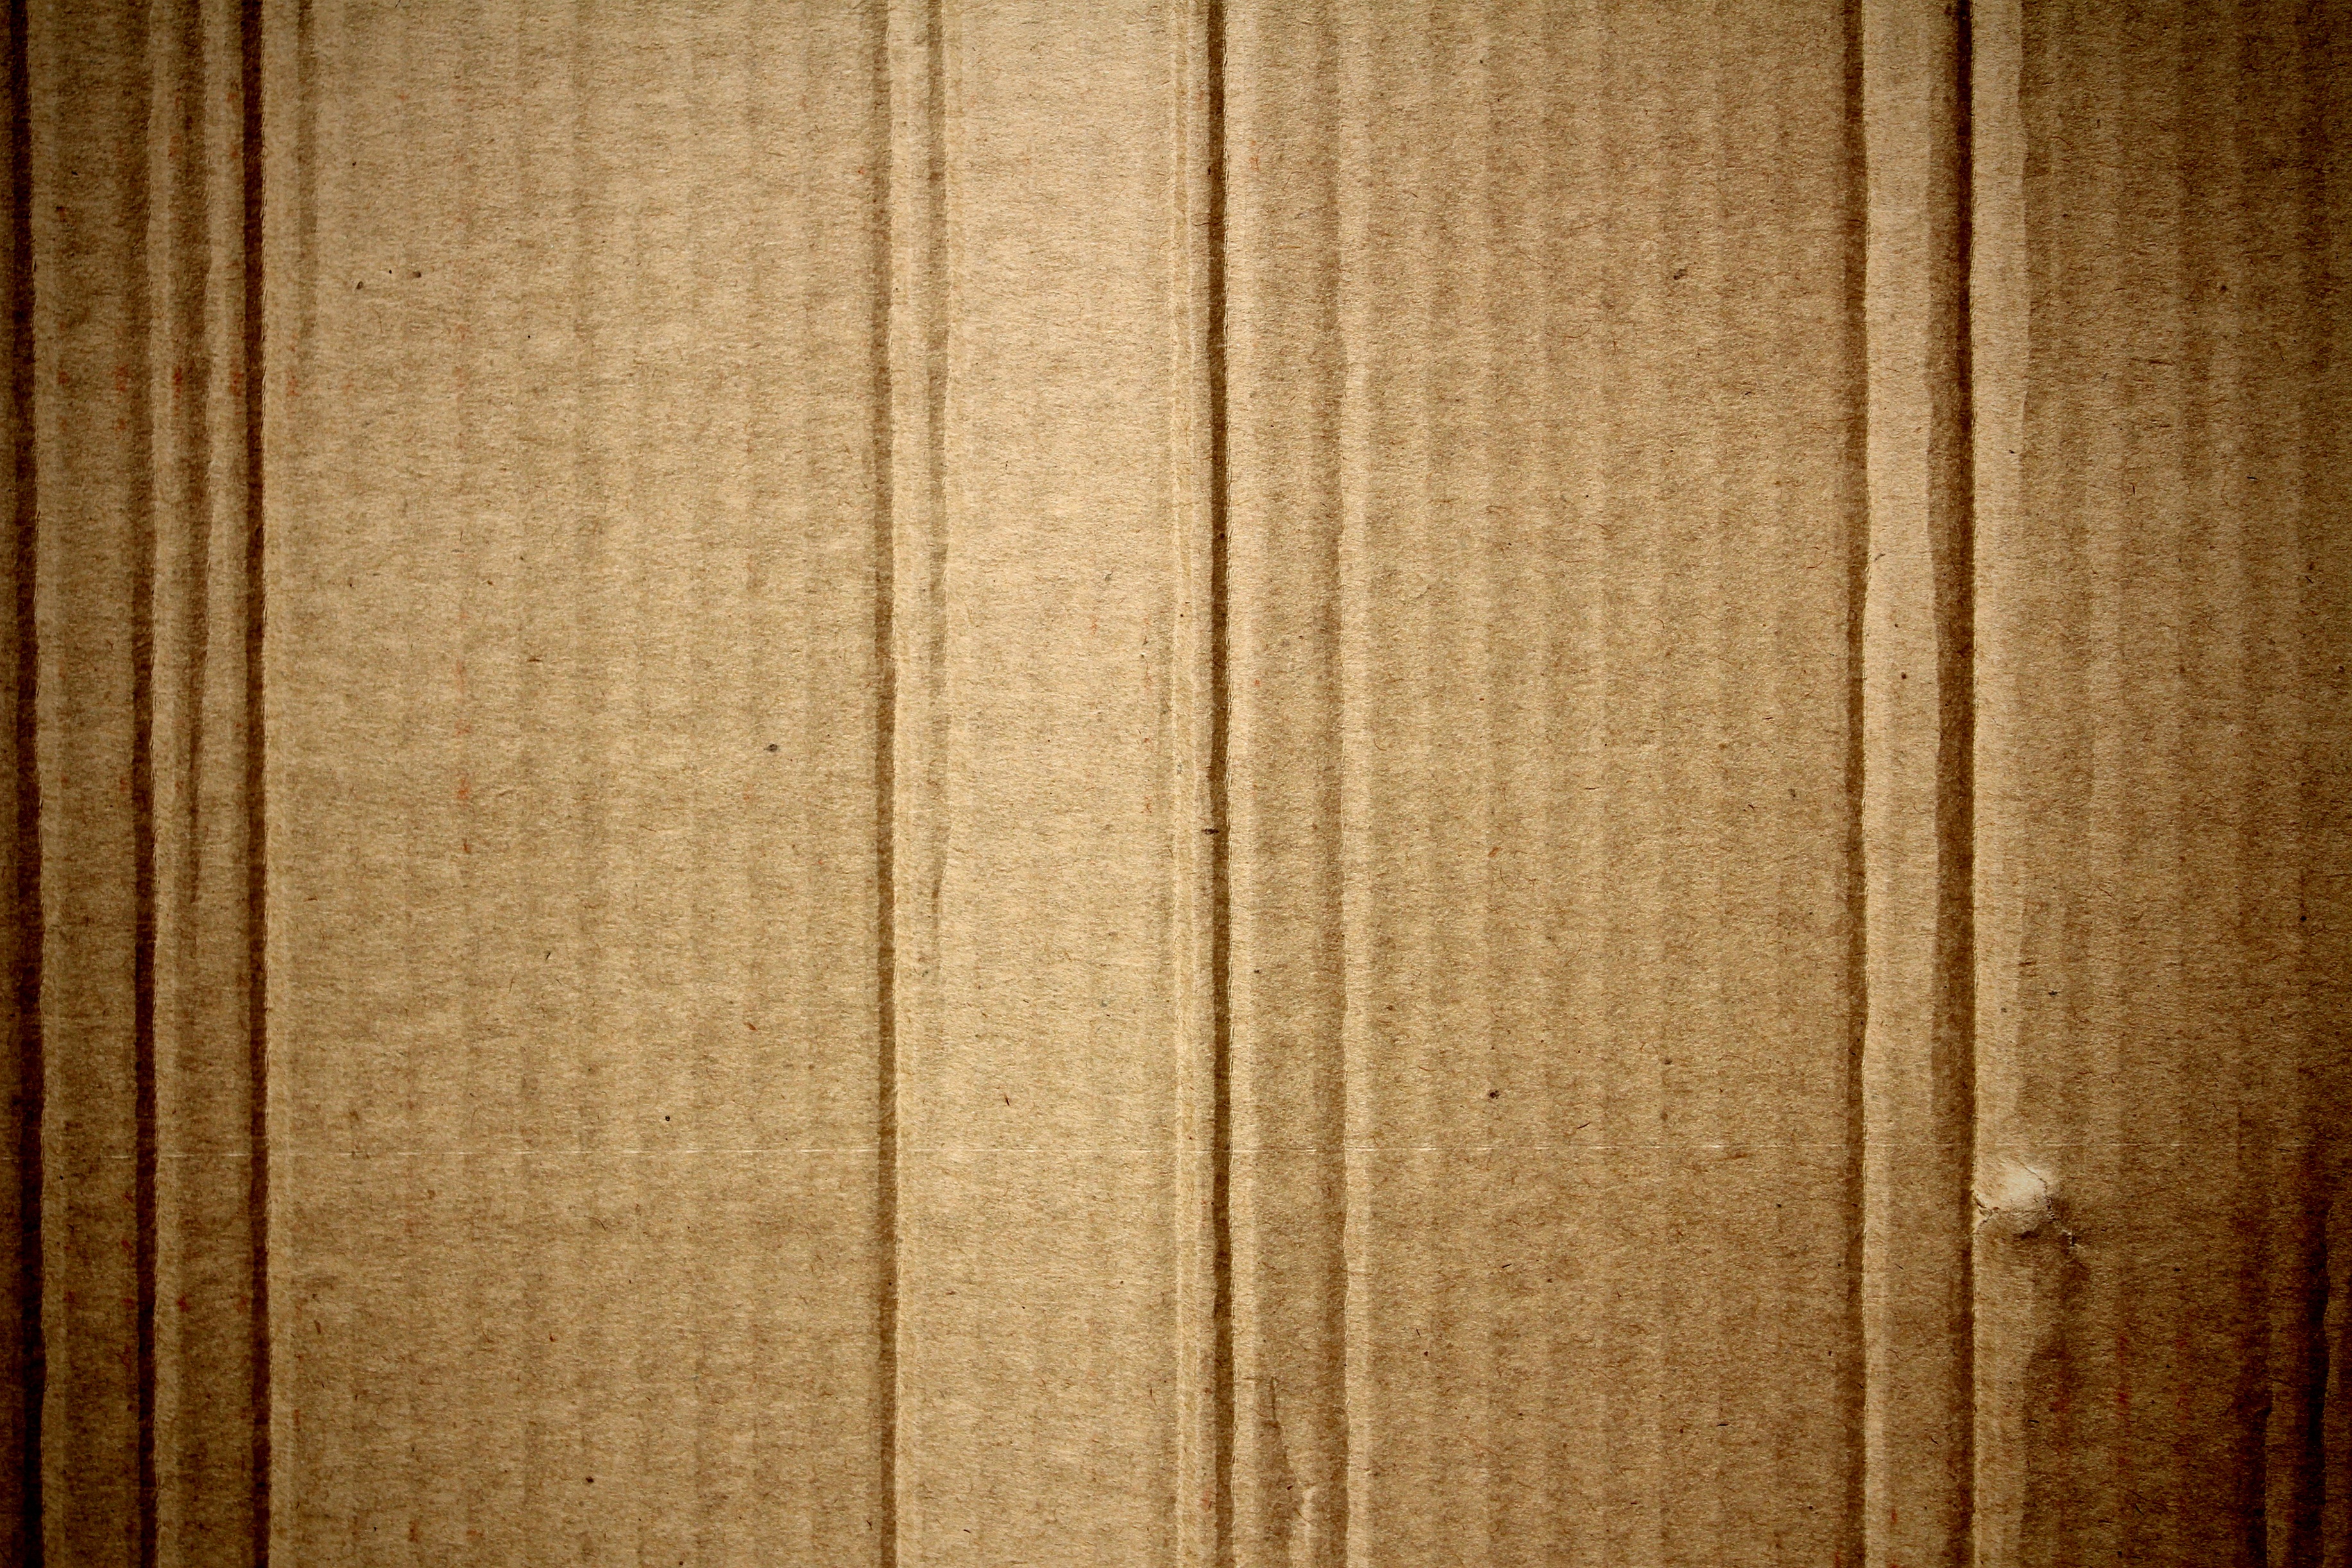
abstract, board, wood, row, vintage, texture, floor, old, wall, rust, pattern, color, macro, space, frame, brown, curtain, grunge, rough, empty, box, yellow, corrugated, closeup, paper, material, striped, package, parcel, interior design, card, blank, sheet, textile, sepia, grey, art, background, design, container, hardwood, beige, skin, wallpaper, cardboard, image, detail, packaging, carton, fiber, backdrop, recycled, packing, copy, nobody, flooring, plywood, wood flooring, paperboard, window covering, window treatment, laminate flooring, wood stain